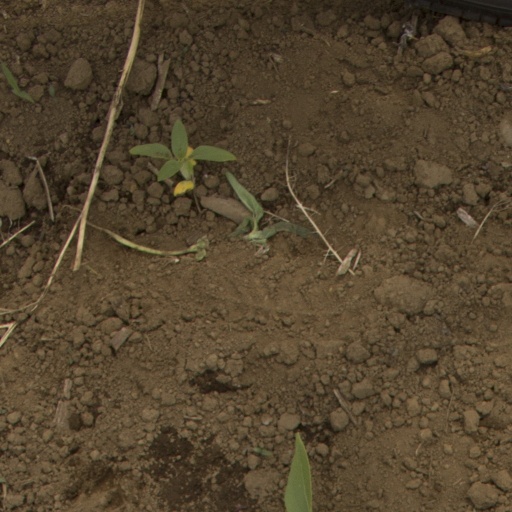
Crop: Jerusalem artichoke